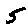
Label: 5